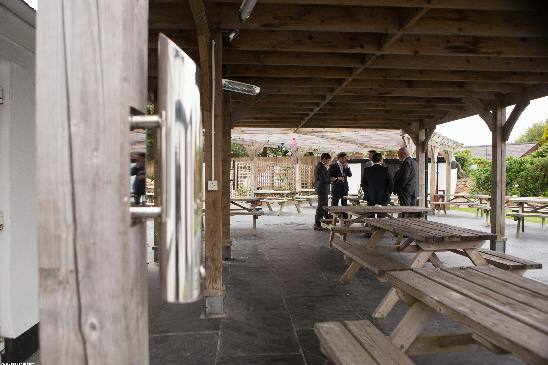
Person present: No